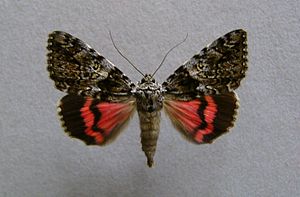
Egeordensbånd
Catocala promissa
Catocala promissa
Egeordensbånd er en sommerfugl, der tilhører familien Erebidae. Arten er ret sjælden i Danmark.